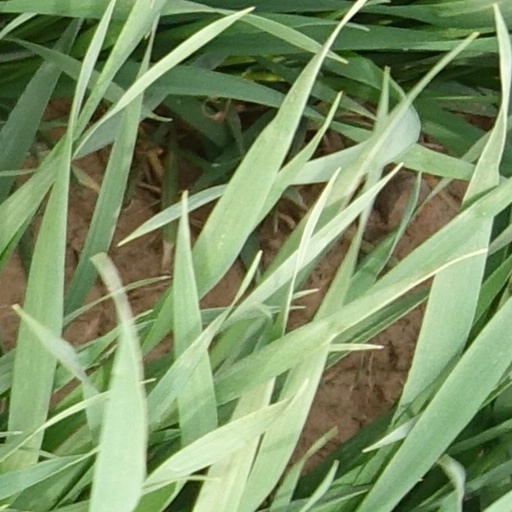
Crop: wheat